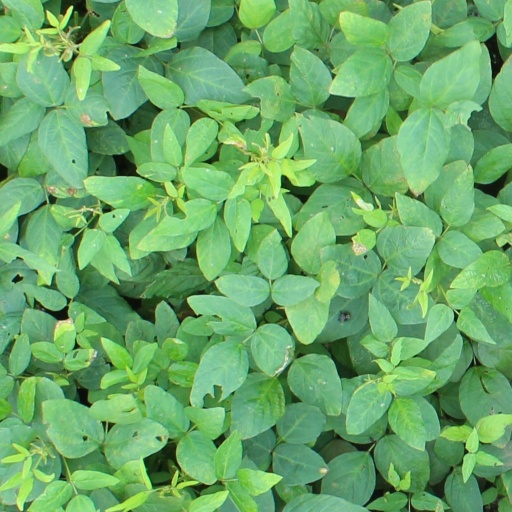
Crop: soybean